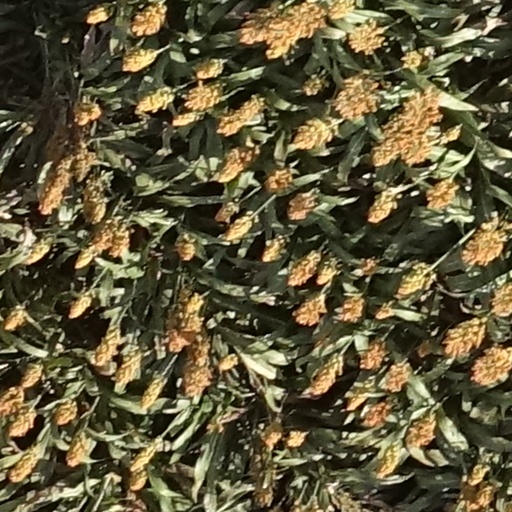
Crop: sorghum